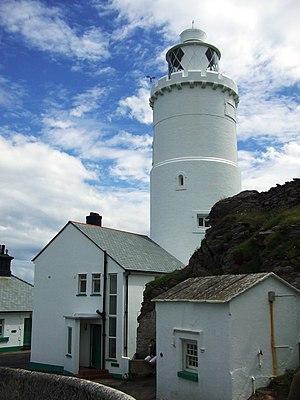
Le phare de Start Point est un phare situé à l'extrémité de la péninsule de Start Point près de Dartmouth, dans le comté du Devon en Angleterre.